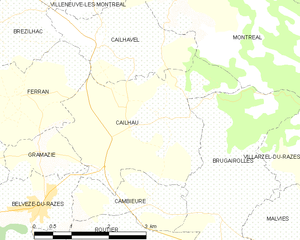
Carte des communes françaises: Cailhau